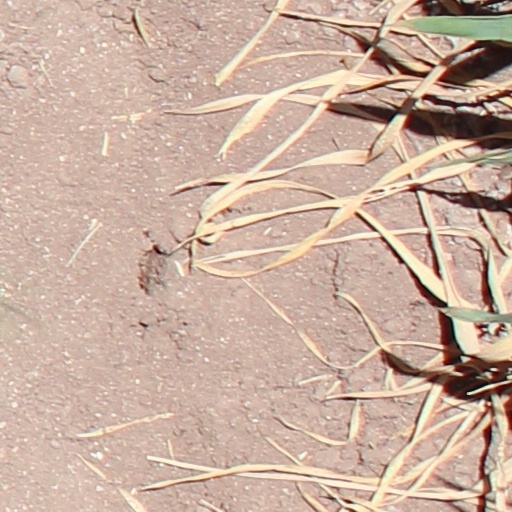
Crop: wheat